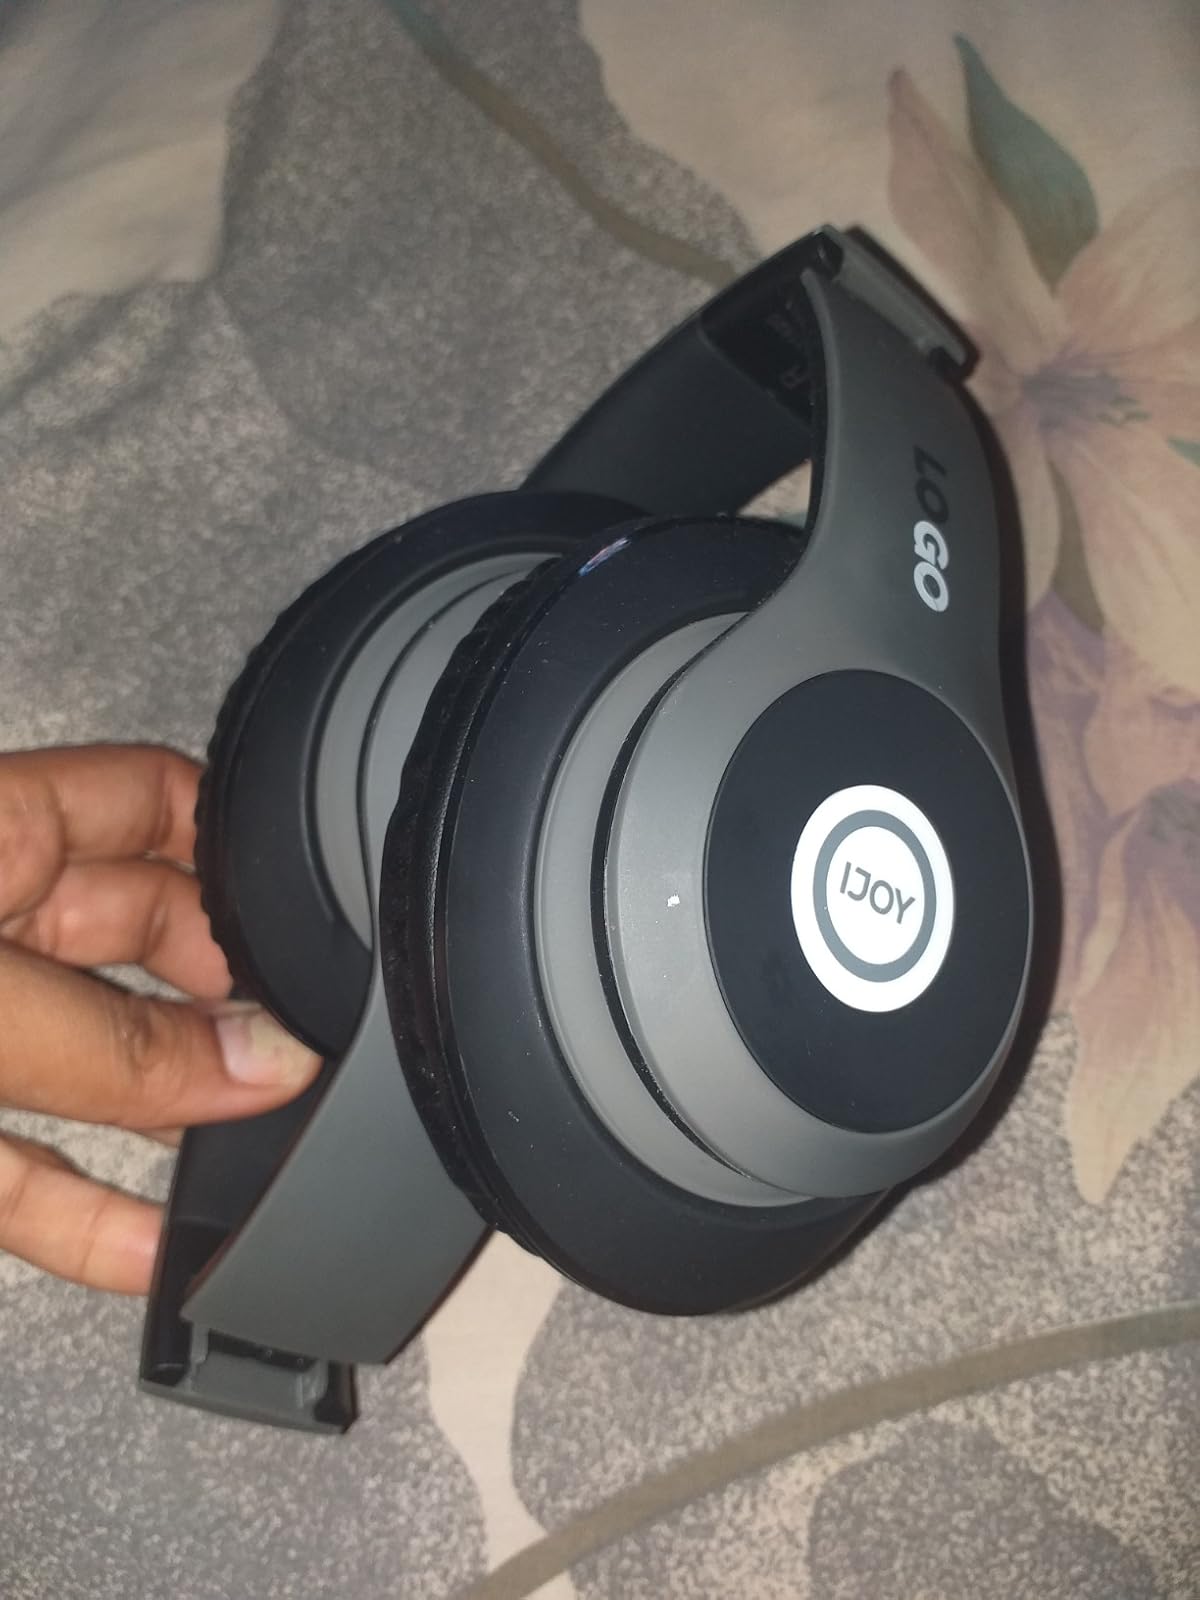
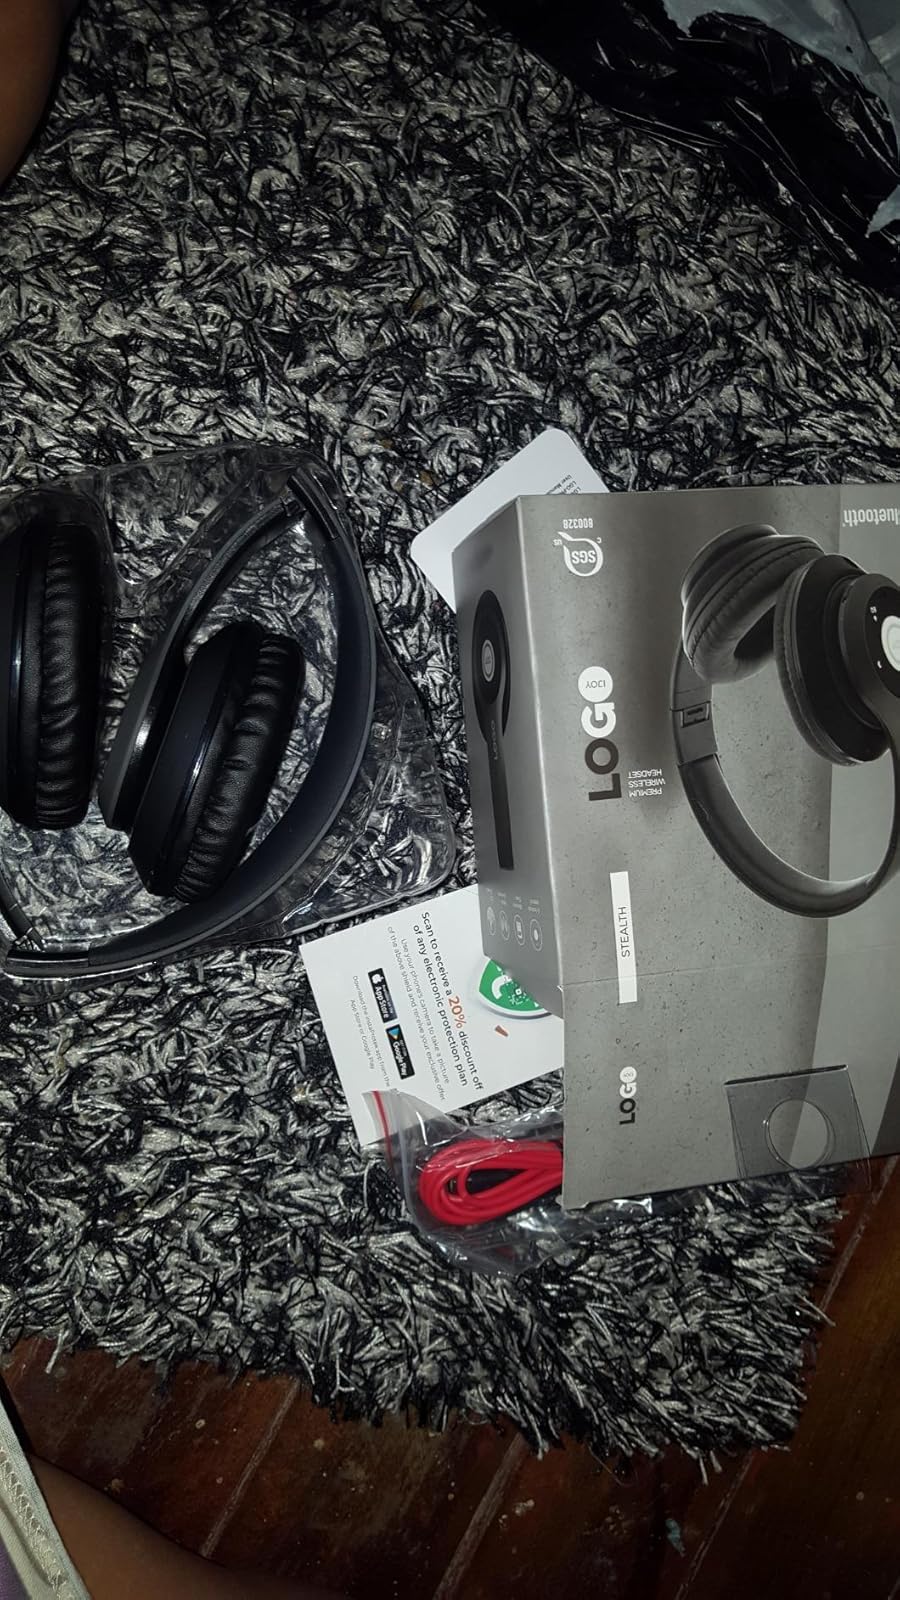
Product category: headphones
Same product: yes